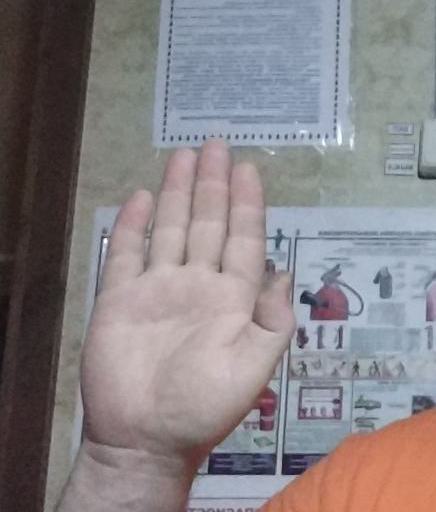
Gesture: stop